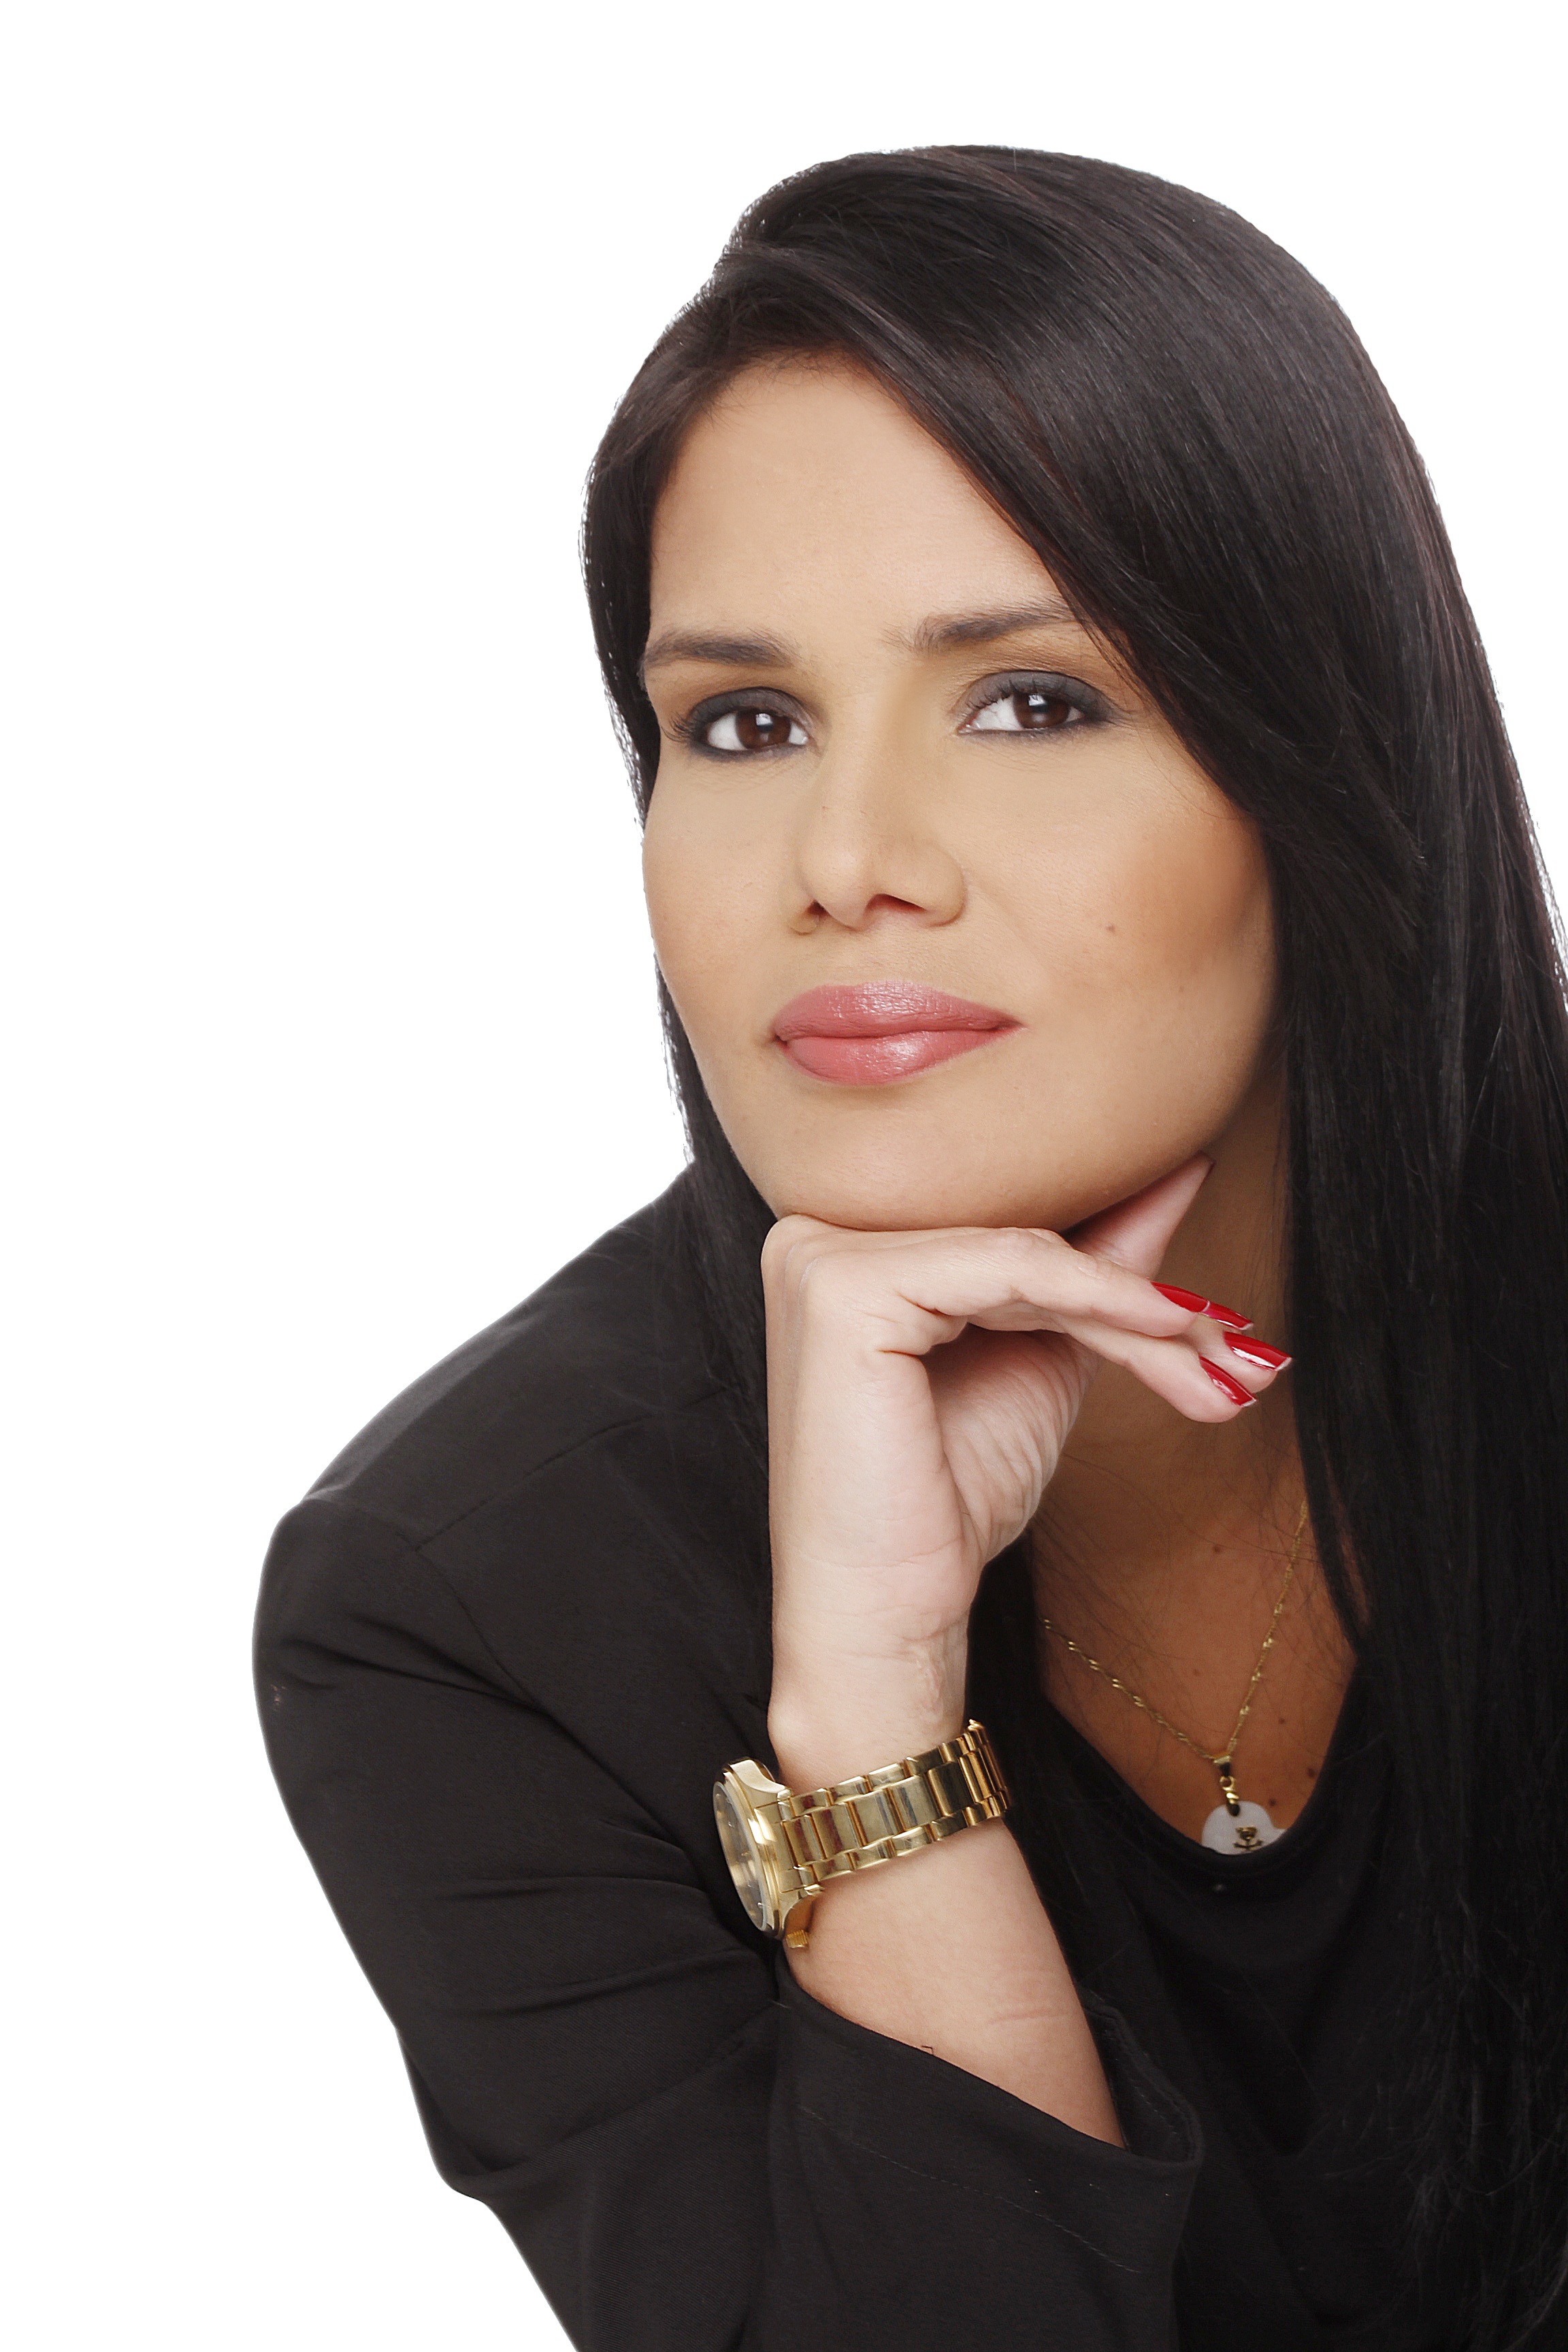
woman, hair, singer, brunette, model, clothing, lip, hairstyle, long hair, black hair, face, nose, eye, head, beauty, photo shoot, brown hair